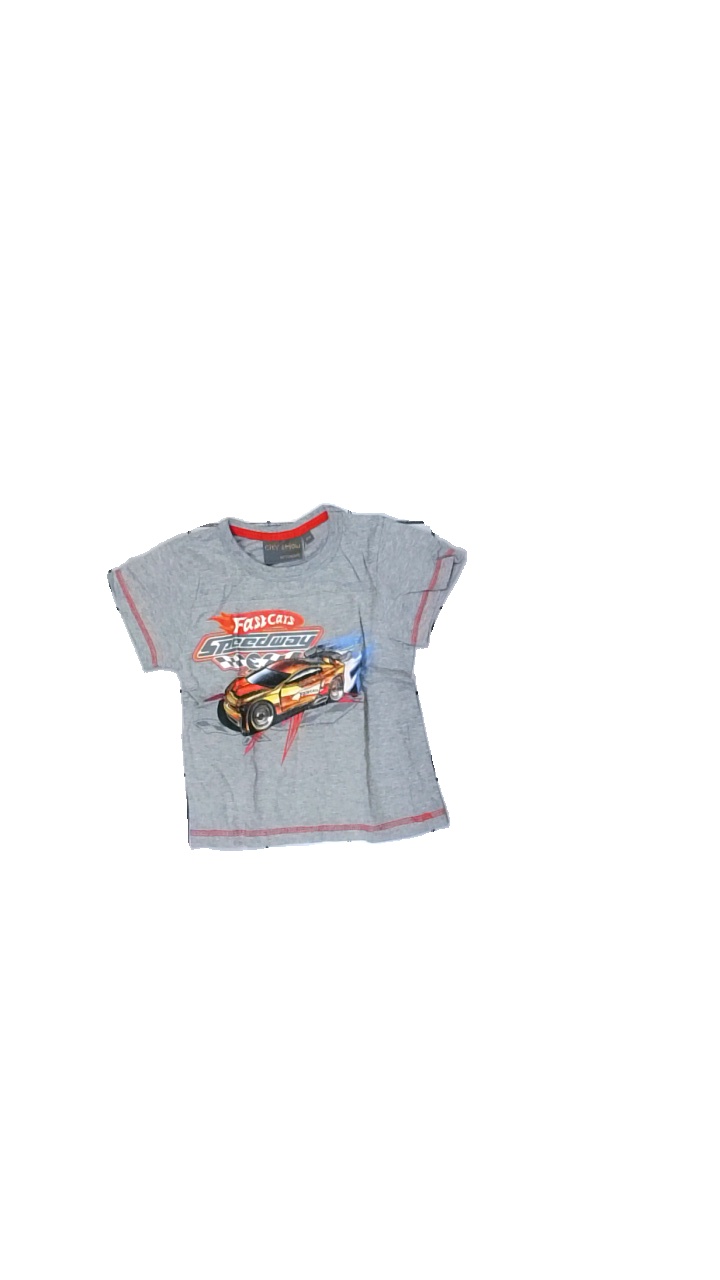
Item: T-shirt (Children)
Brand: City Shwow
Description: crooked seams
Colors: Blue, White, Red, Multicolor
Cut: C-collar
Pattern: Other
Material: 100% Cotton
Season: All
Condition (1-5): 2
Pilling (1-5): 5
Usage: Export
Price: <50